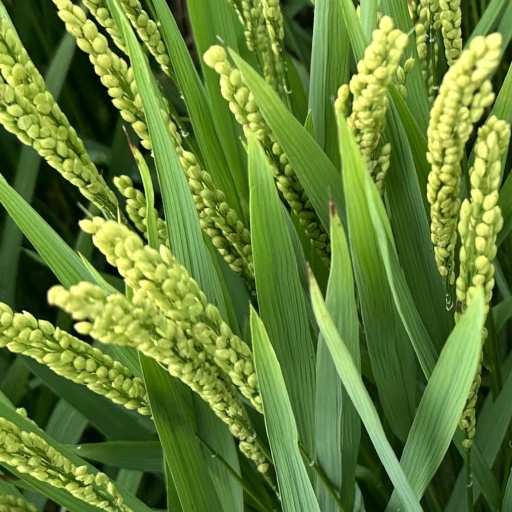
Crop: rice